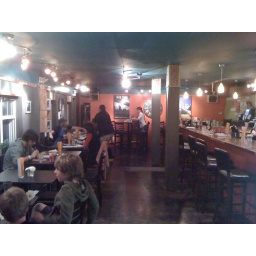
Trying a brand new place next to river road coffee in Granville. The Junto club.